Pennsylvania Turnpike

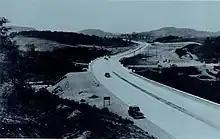
The original New Stanton interchange

To build the turnpike, boring of the former railroad tunnels had to be completed. Since the Allegheny Mountain Tunnel bore was in poor condition, a new bore was drilled south of it. The commission considered bypassing the Rays Hill and Sideling Hill tunnels, but the cost of a bypass was considered too high. Crews used steam shovels to widen the tunnel portals, and temporary railroad tracks transported construction equipment. Concrete was used to line the tunnel portals. The tunnels included ventilation ducts, drainage structures, sidewalks, lighting, and telephone and signal systems. Lighting was installed on the roadway approaching the tunnel portals.